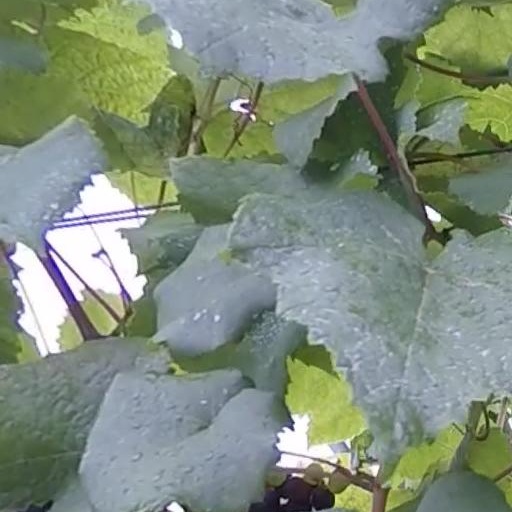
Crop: grape